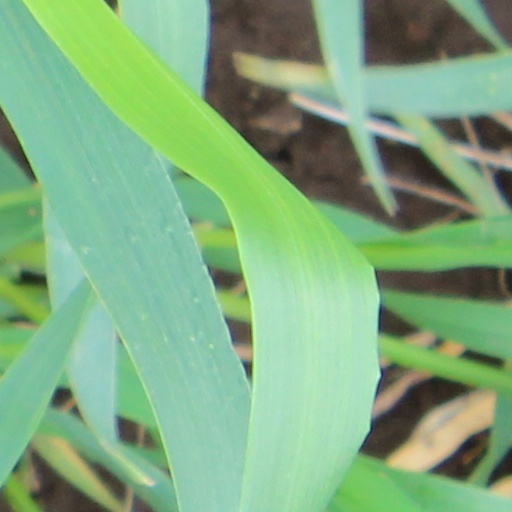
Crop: wheat